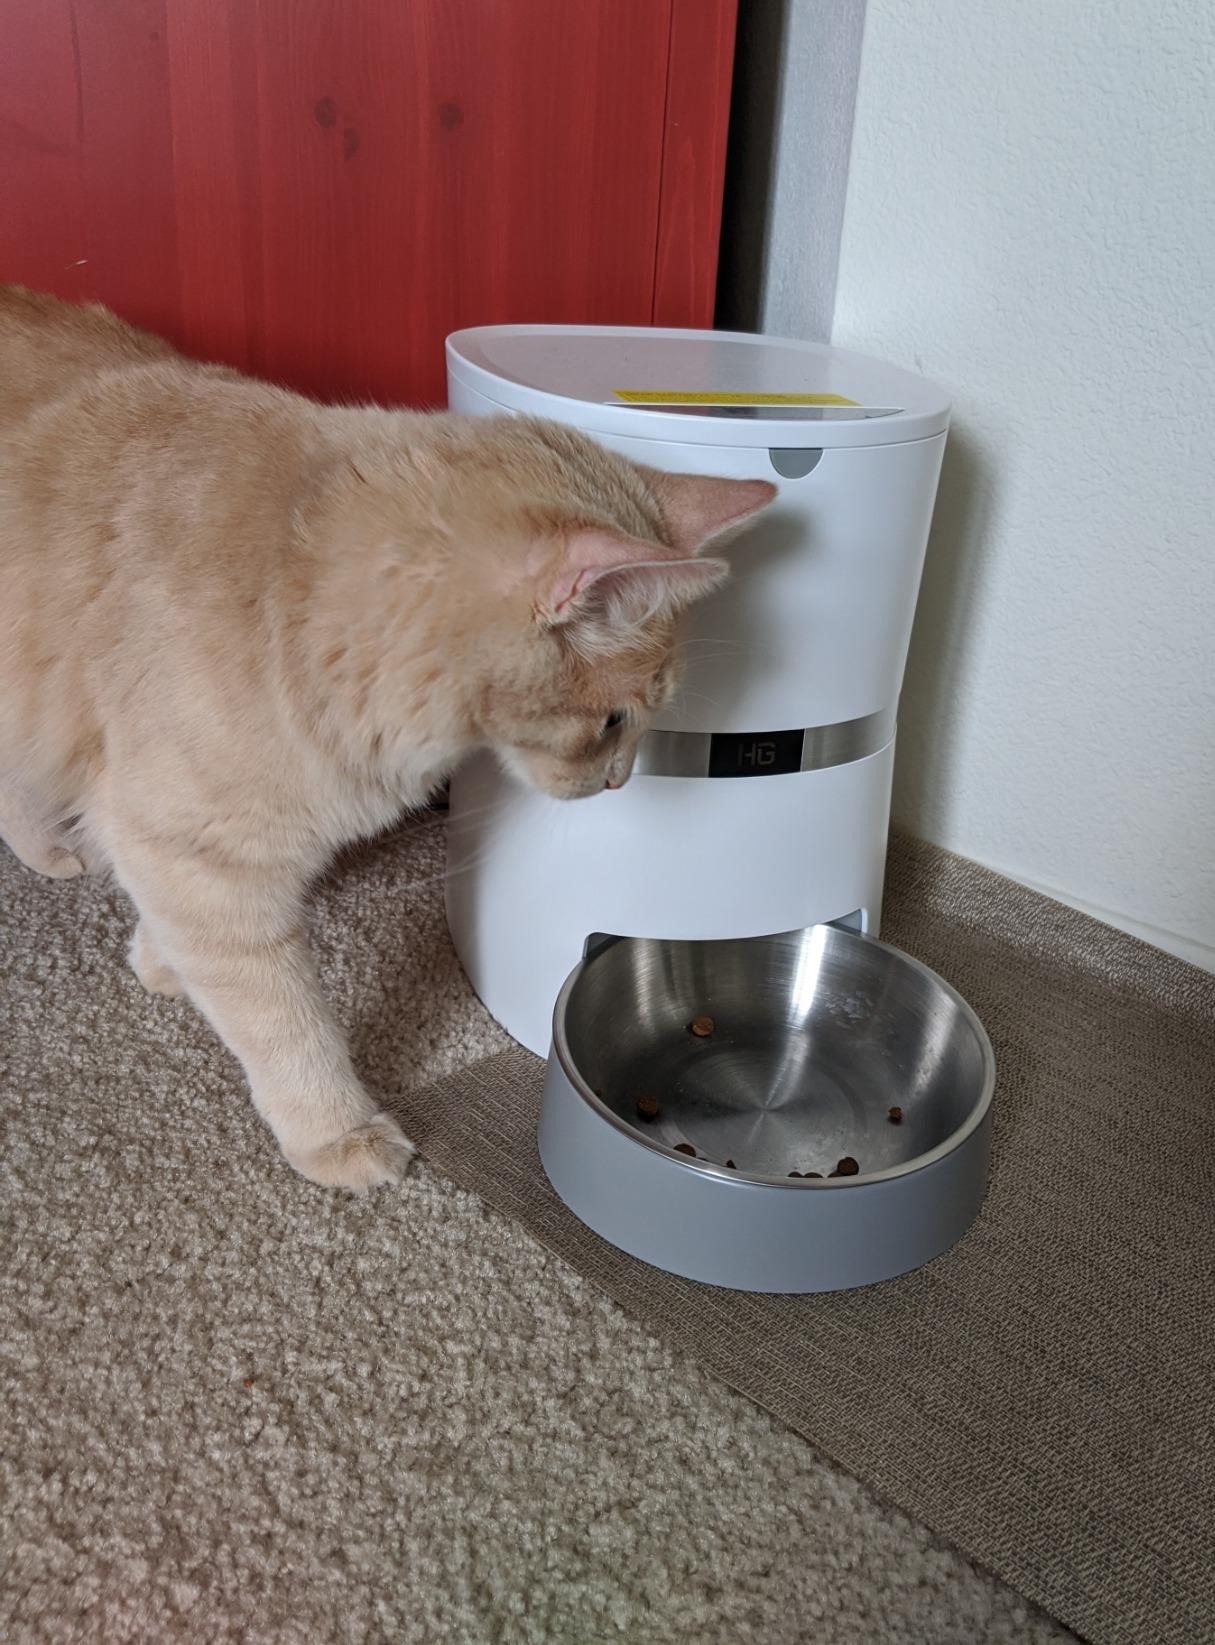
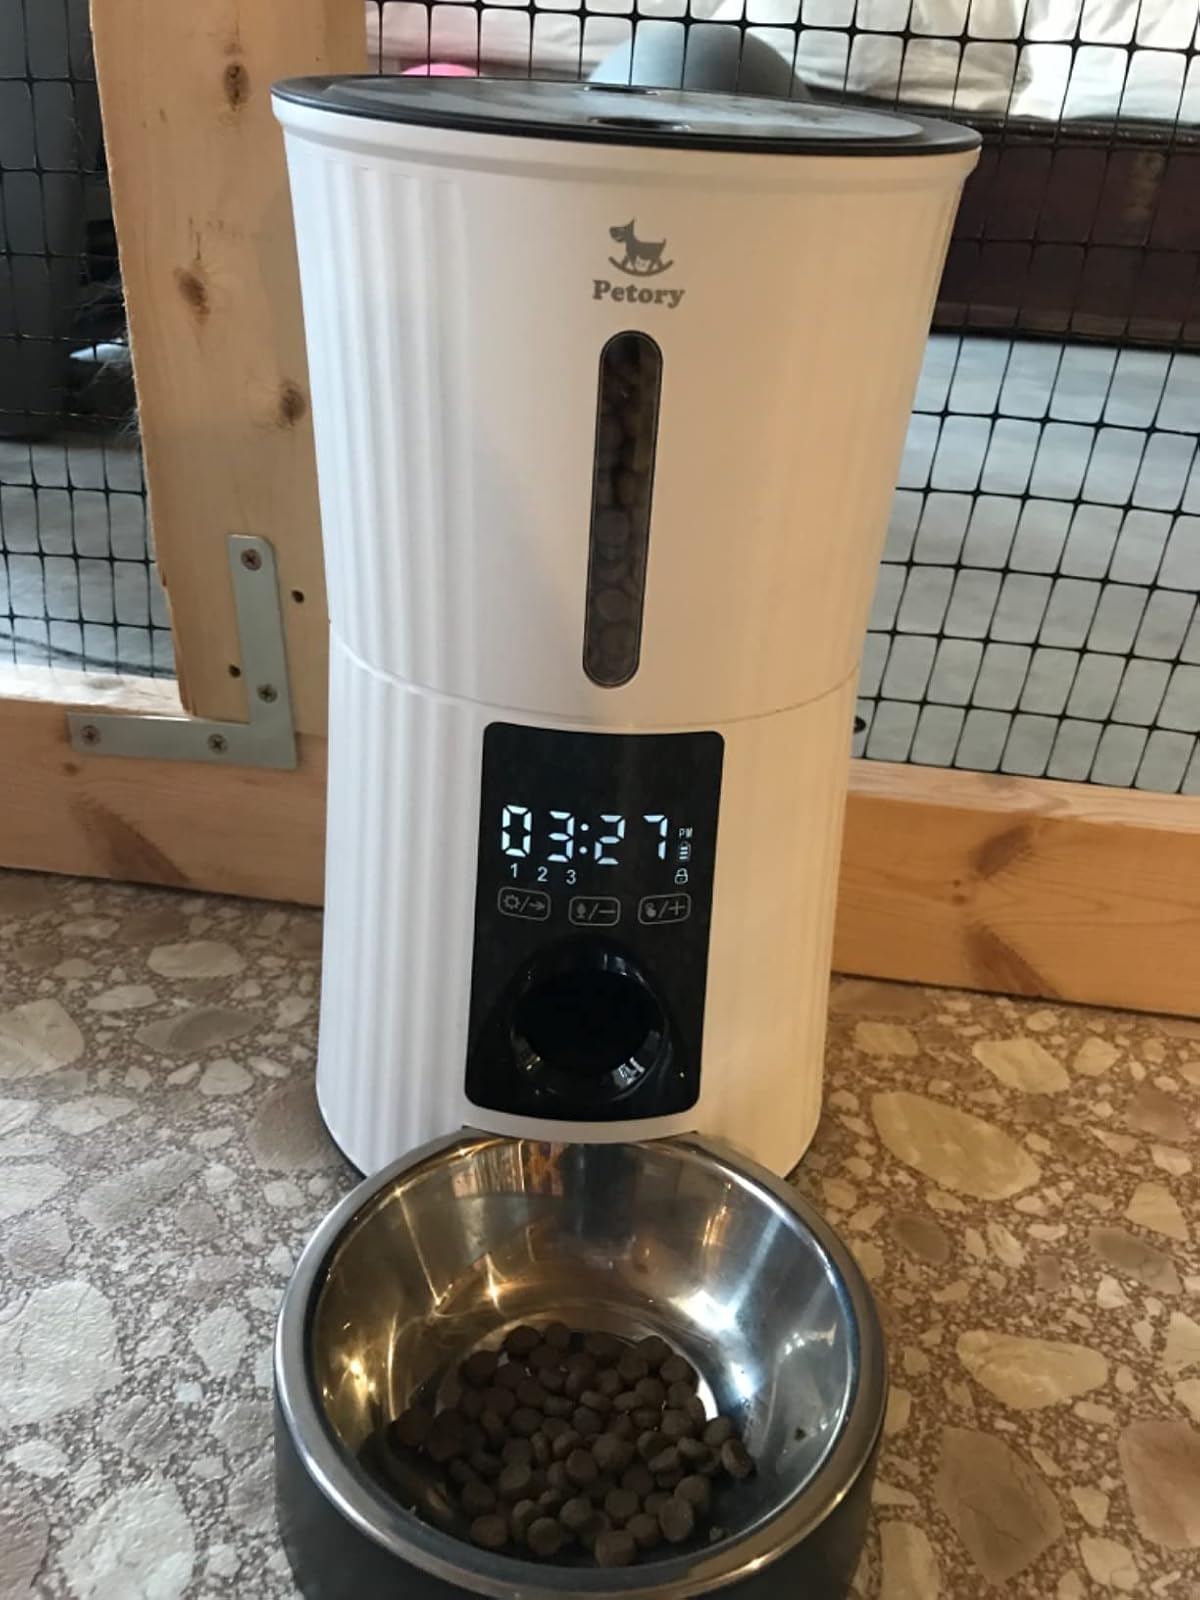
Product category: items_feeder
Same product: no